Pannoniasaurus

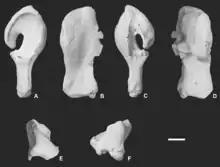
Holotype quadrate (MTM 2011.43.1) of "Pannoniasaurus inexpectatus"

"Pannoniasaurus" was a medium-sized mosasauroid, estimated to grow up to a maximum of in length. It exhibited a combination of primitive characteristics, such as having no predental rostrum, the premaxilla-maxilla suture ends anterior to or level with the midline of the fourth maxillary tooth, a nearly straight frontoparietal suture, and a shallow quadrate alar concavity. It also had elongated stapedial pit that was at least three times longer than it was wide.